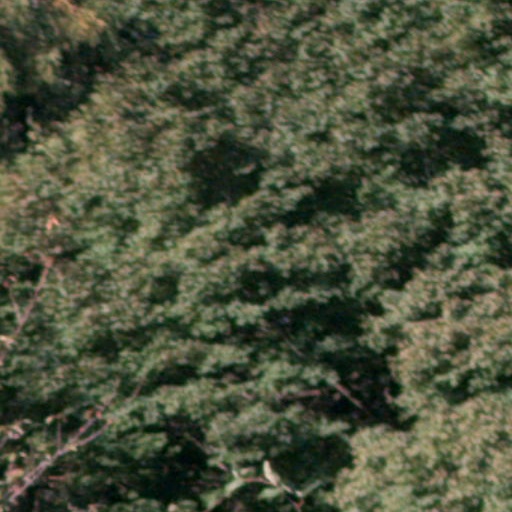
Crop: cassava